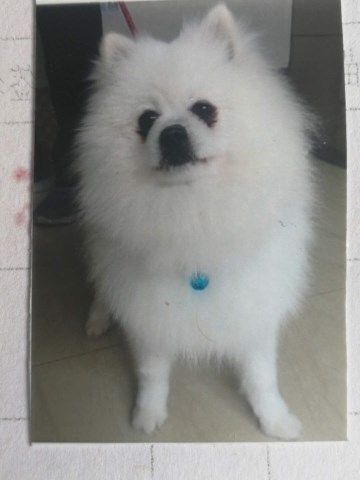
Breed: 1936-n000005-Pomeranian